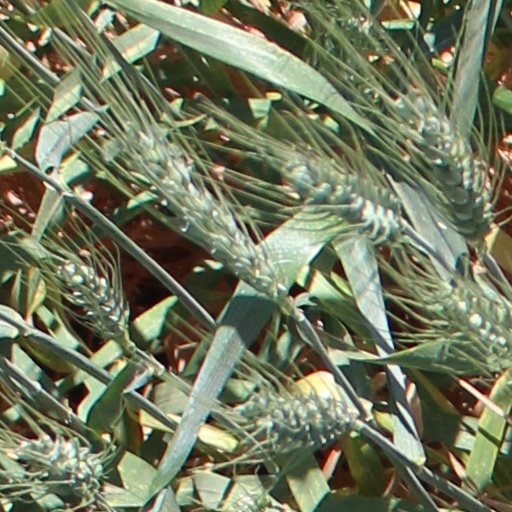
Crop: wheat